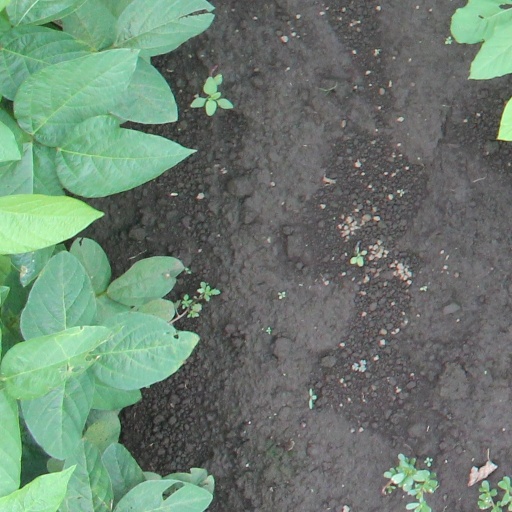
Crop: soybean